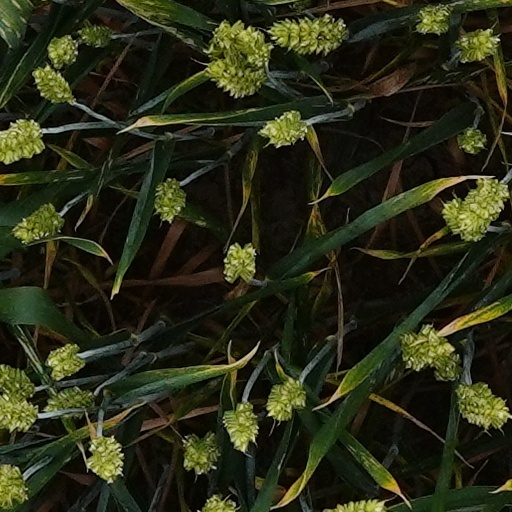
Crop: wheat